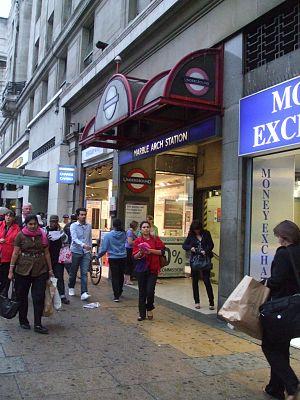
Marble Arch est une station du métro de Londres à l'angle nord-est de Hyde Park dans la cité de Westminster. Elle est située sur la Central line.